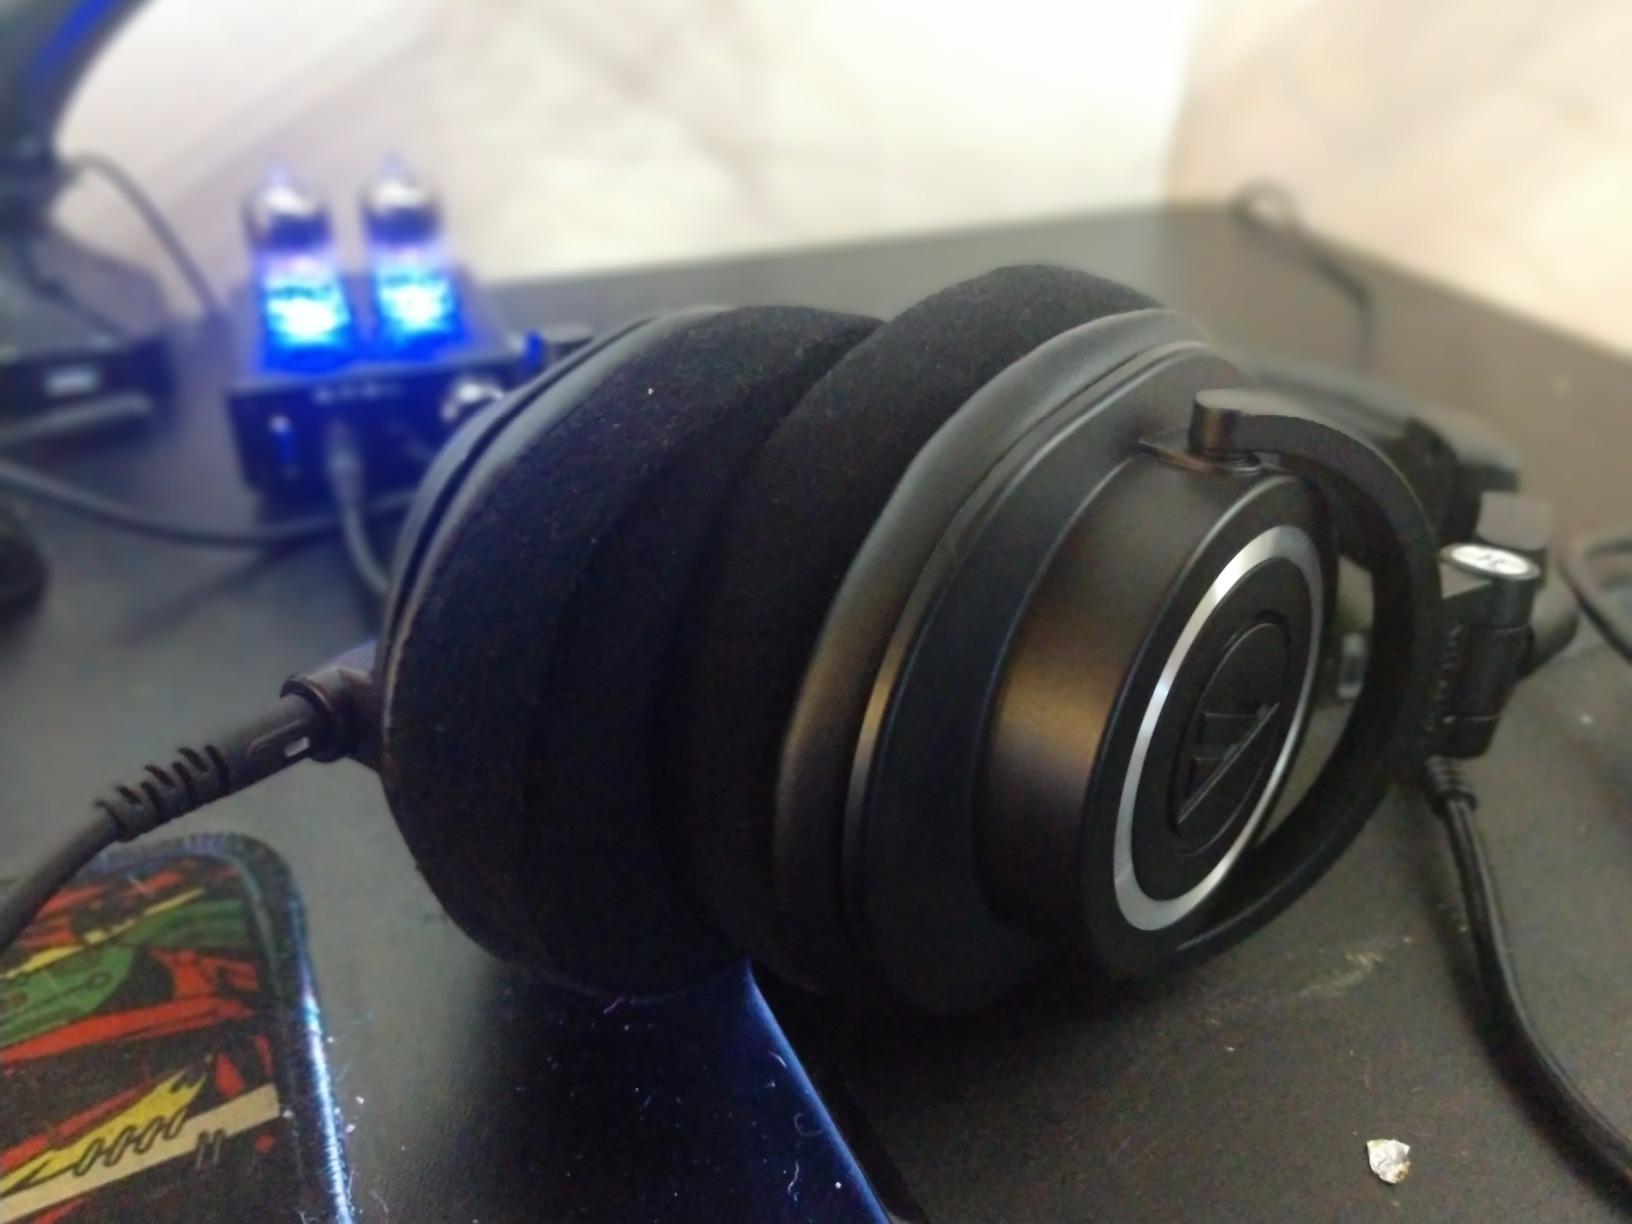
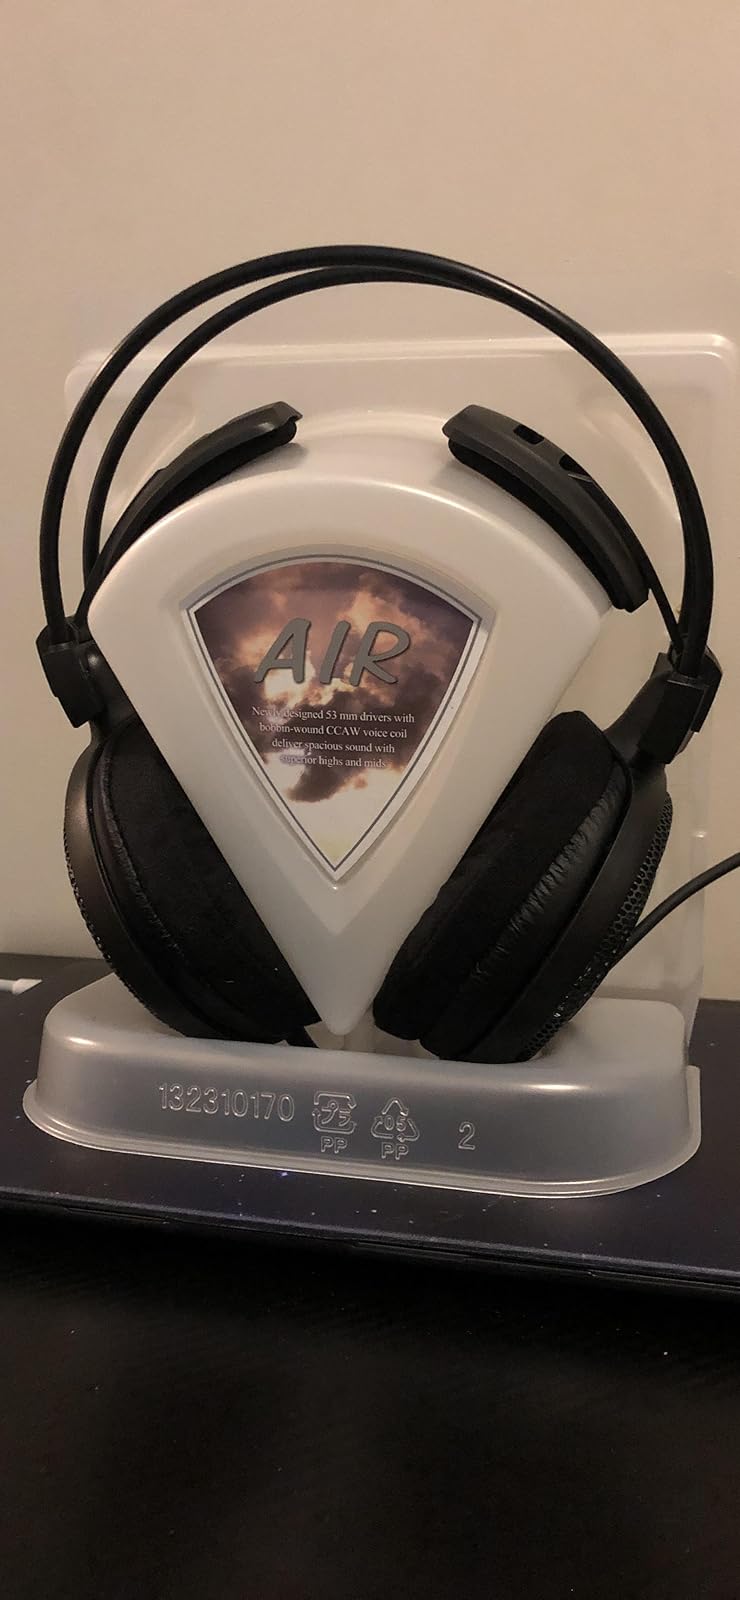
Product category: headphones
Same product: no